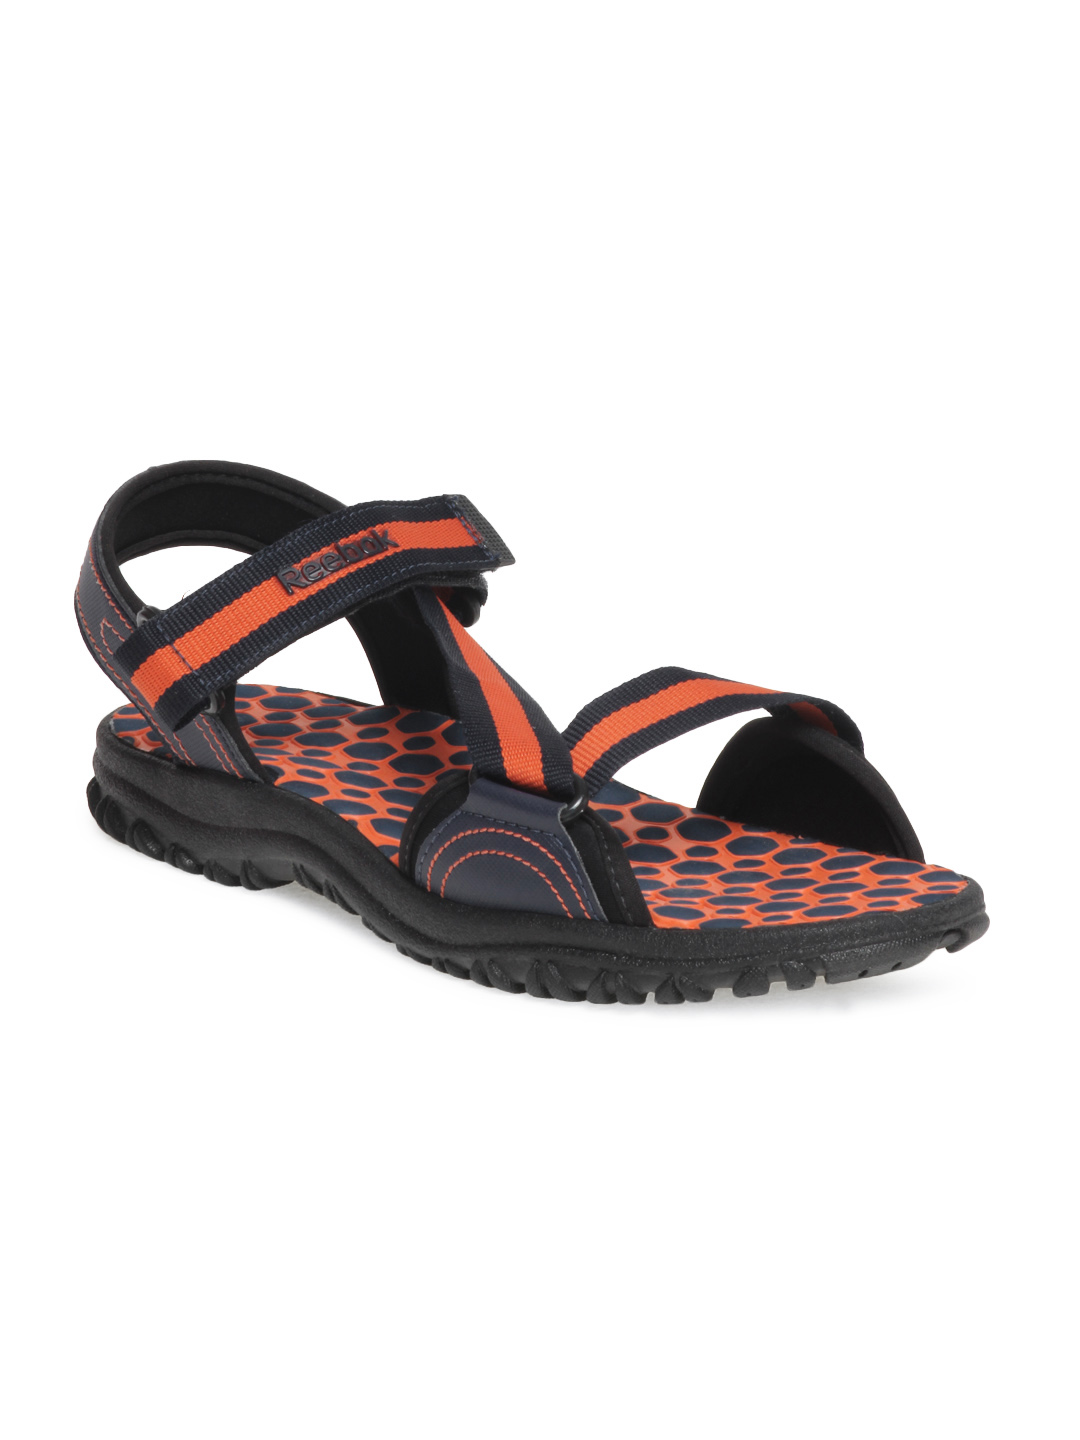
Reebok Men Navy Blue Coalition Sandals
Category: Footwear / Sandal / Sandals
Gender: Men
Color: Navy Blue
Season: Summer 2013
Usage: Casual